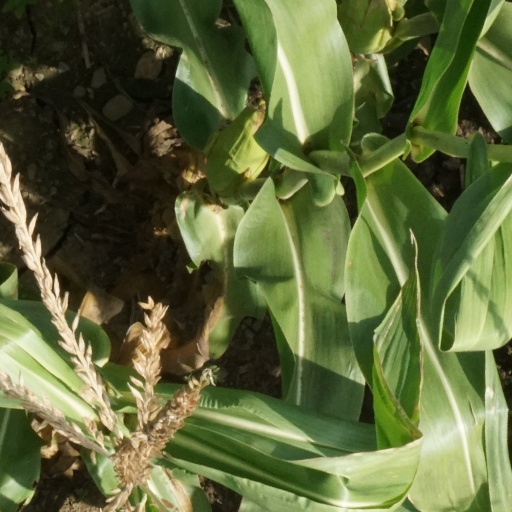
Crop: maize; corn